Breslov

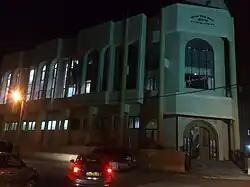
Breslov kollel in Bnei Brak

Today, Breslover communities exist in several locations in Israel, as well as in major cities around the world with large Jewish populations, including New York, Los Angeles, Paris, London, Montreal, and Lakewood Township, New Jersey. While there are no exact statistics, according to the Breslov Research Institute, the number of core adherents in Jerusalem and Bnei Brak amounts to several thousand families, and several tens in Safed.